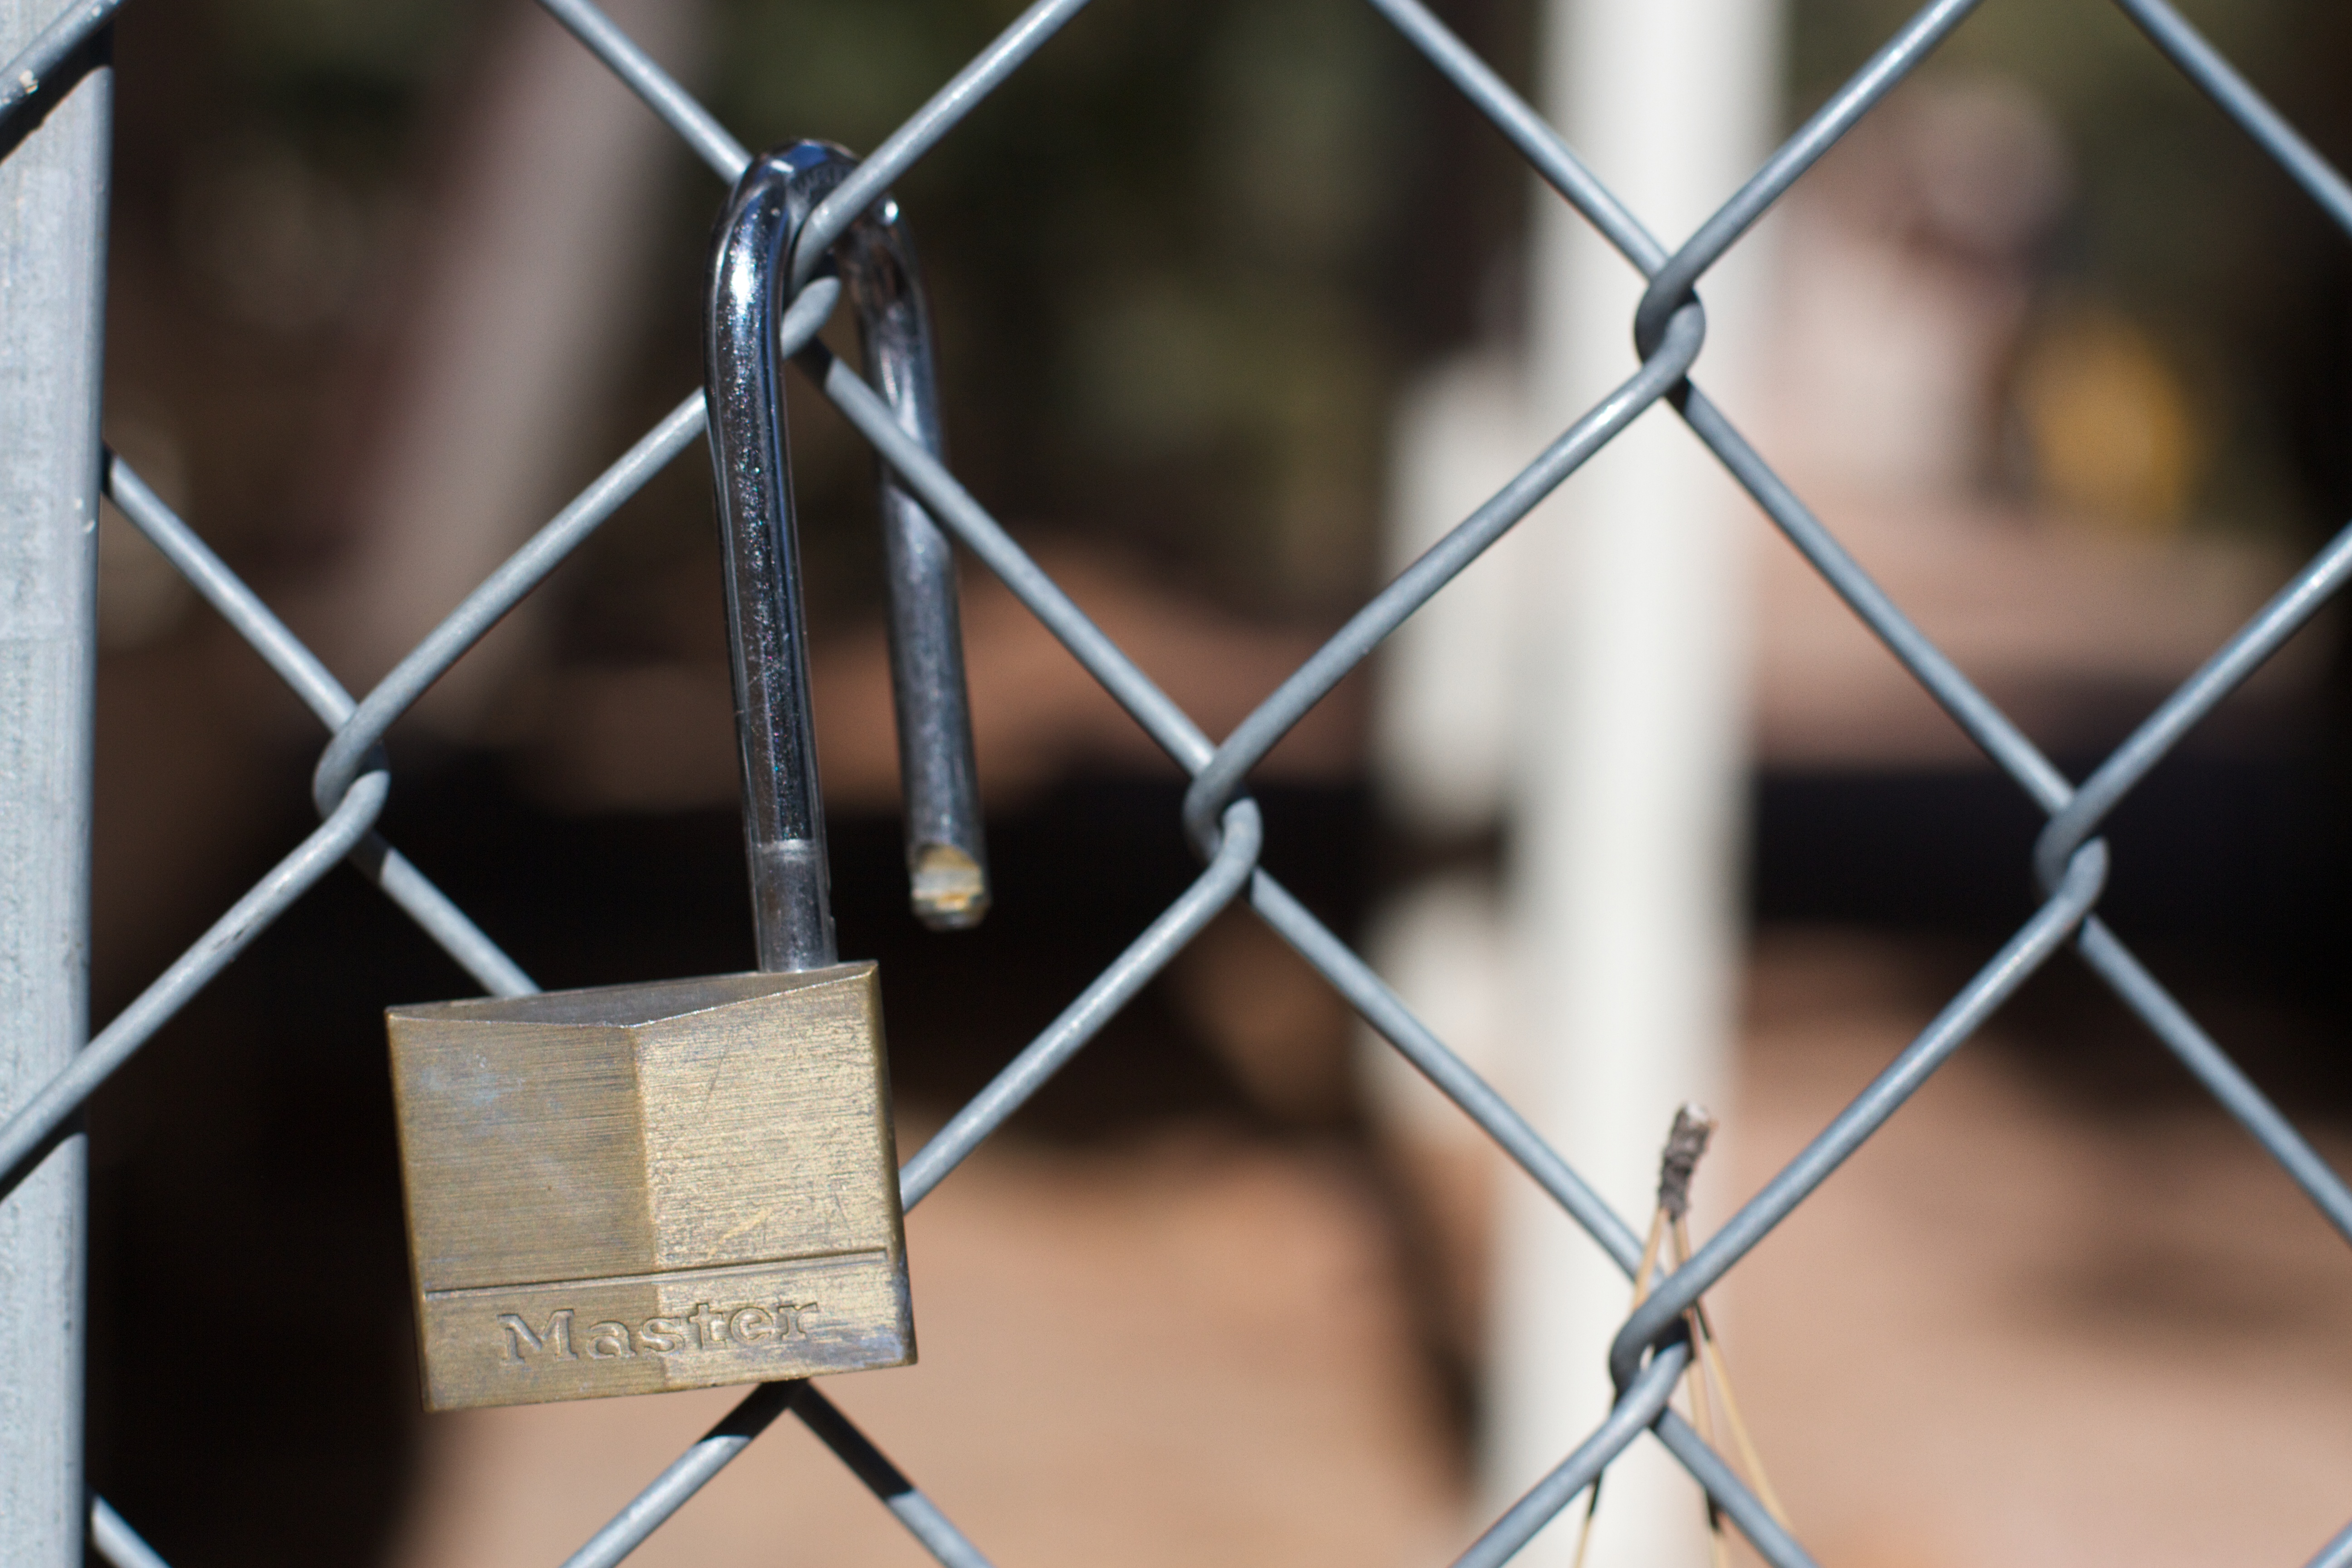
wheel, line, mast, electricity, lighting, energy, close up, lock